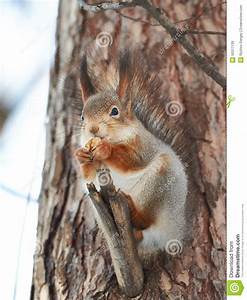
Label: squirrel